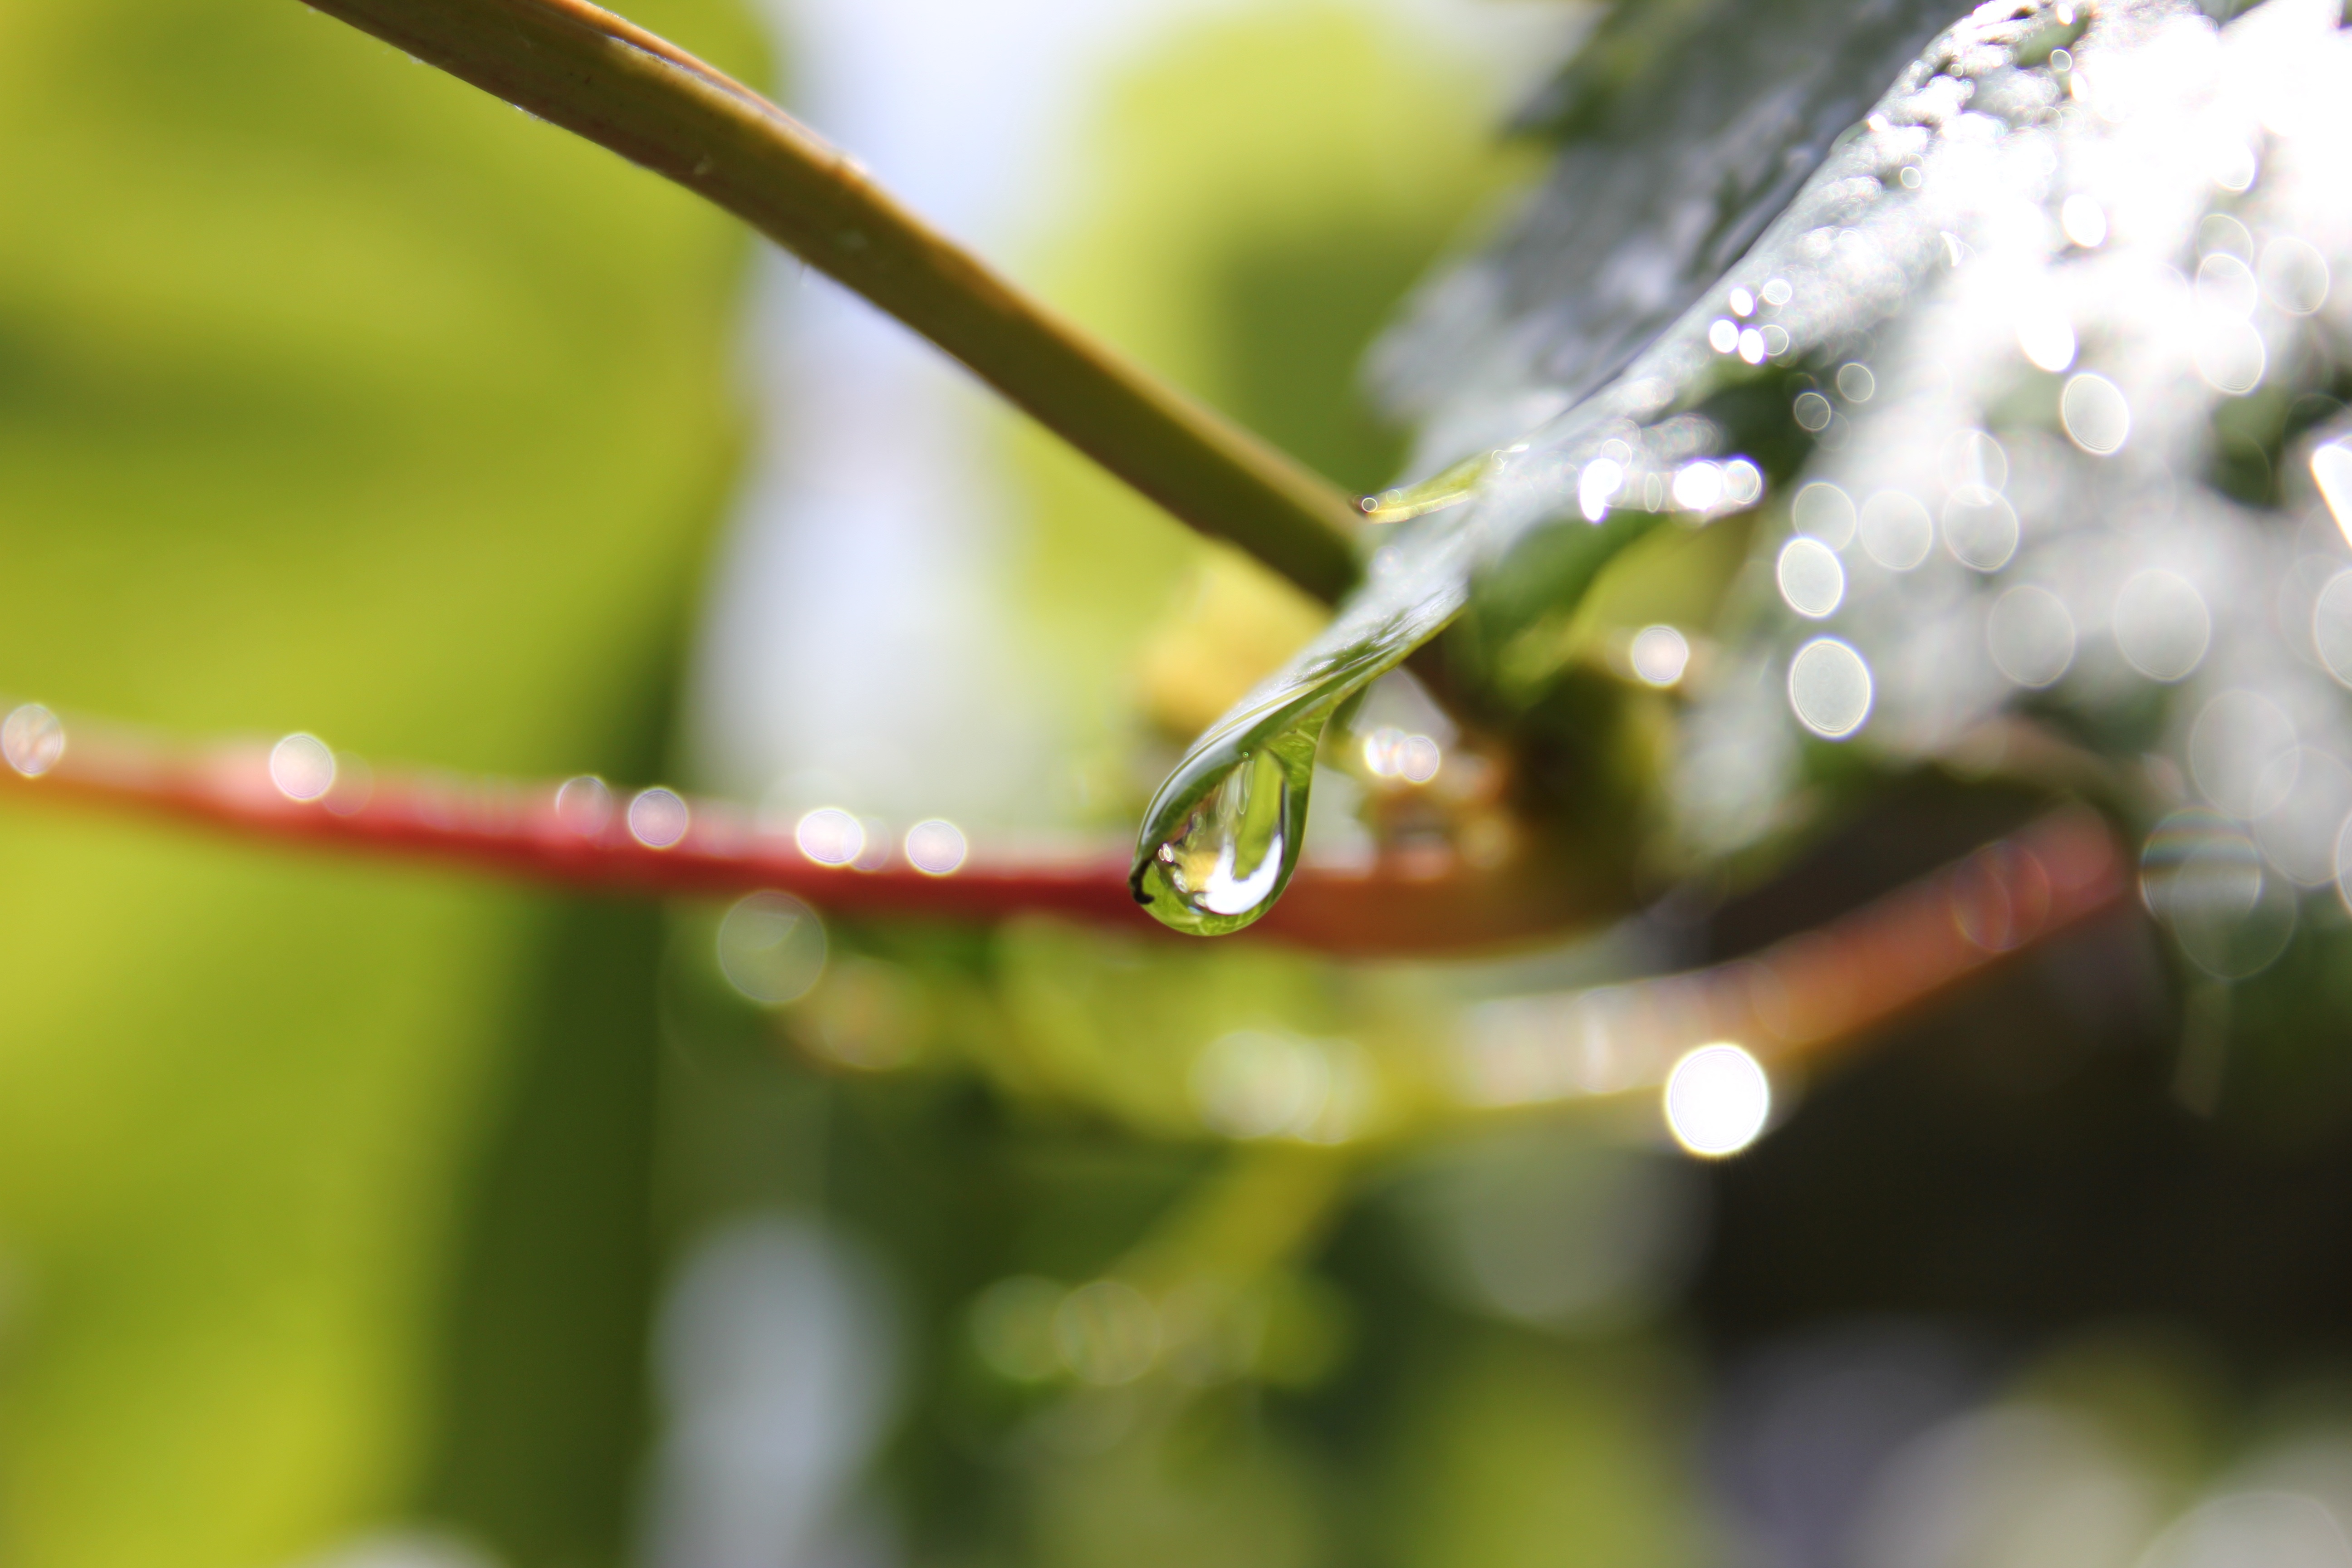
tree, water, nature, grass, branch, blossom, dew, plant, photography, sunlight, leaf, flower, raindrop, green, autumn, botany, flora, twig, close up, moisture, macro photography, plant stem